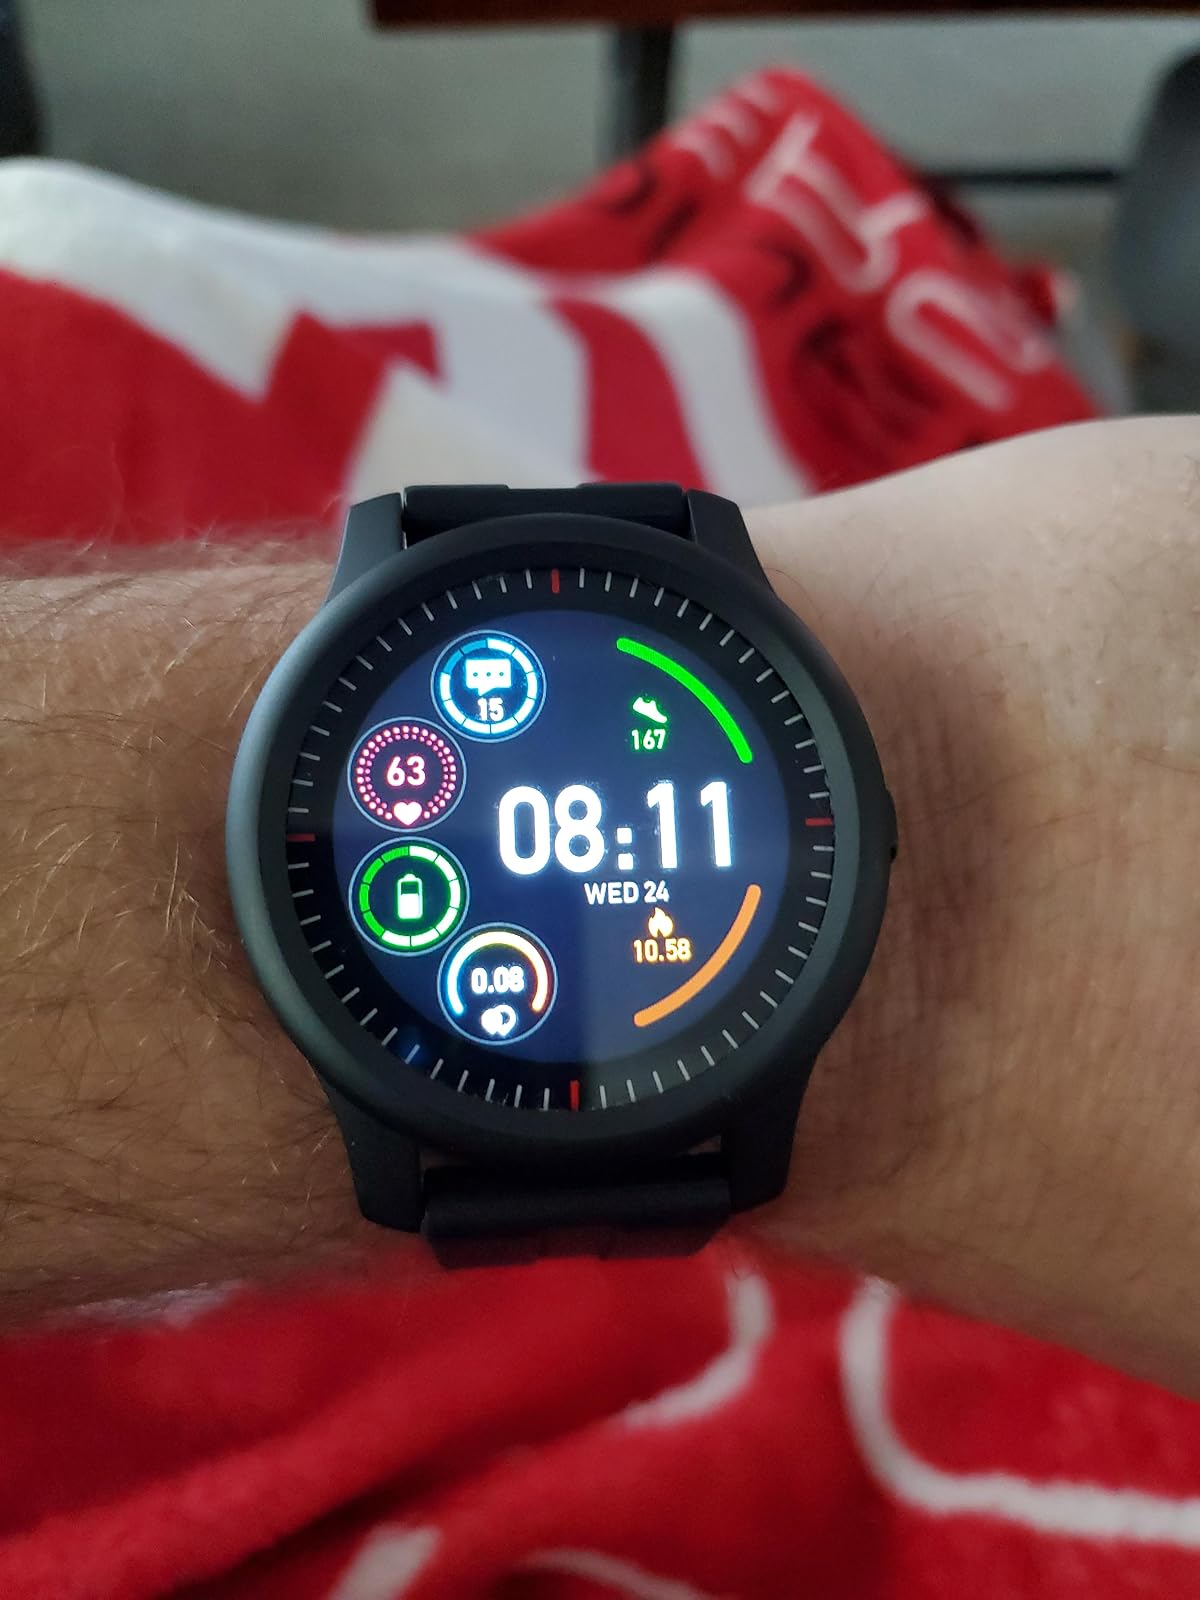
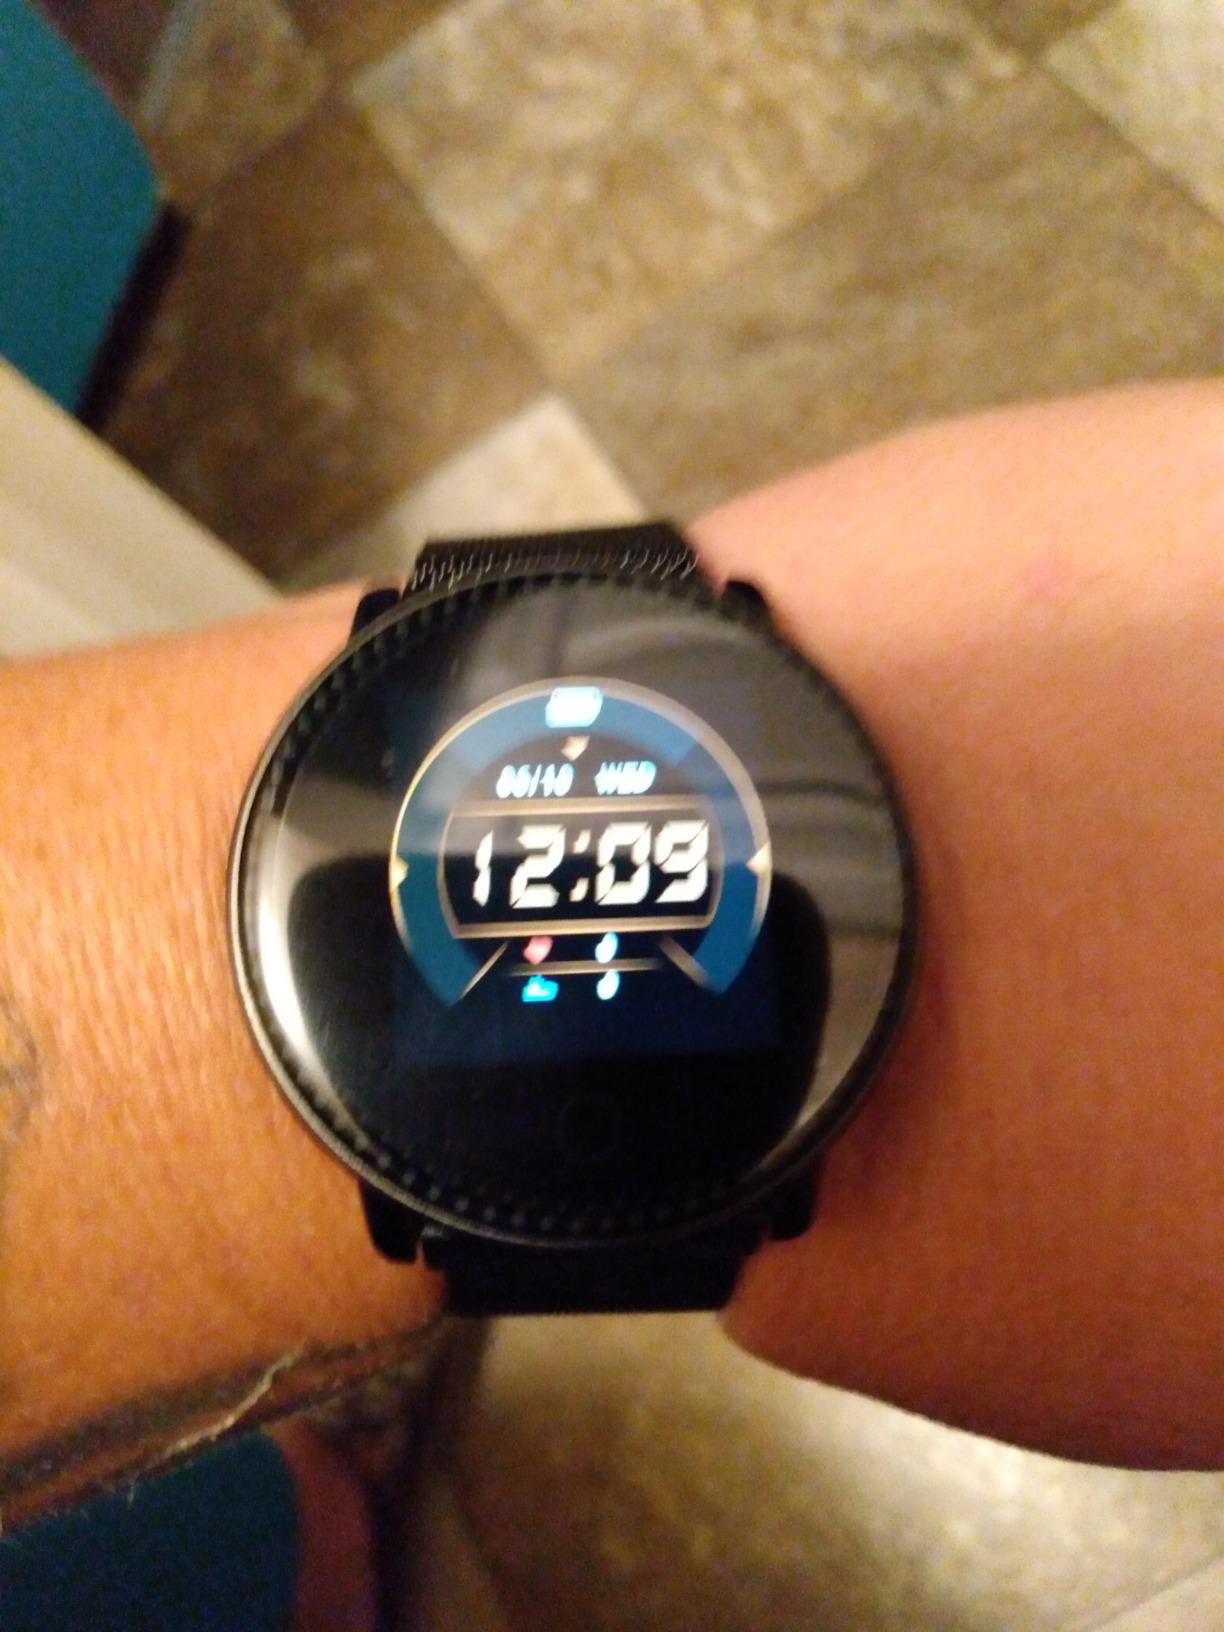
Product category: smartwatch
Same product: no